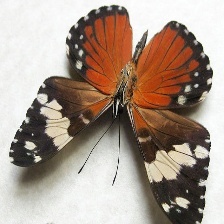
Species: RED CRACKER